Surcouf (opéra comique)

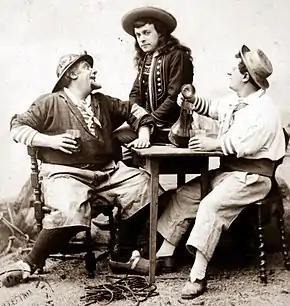
three men in early 19th-century costume, one plump and jolly, one young and dashing and one pouring humself a glass of wine

The prologue is set in 1798 in the Channel port of Saint-Malo, where the historical Surcouf was born. He is first portrayed as a young man, employed by a rich shipowner called Kerbiniou. Surcouf loves his employer's niece, Yvonne, but Kerbiniou forbids the marriage because Surcouf has no money. Resolving to earn enough to marry Yvonne, Surcouf volunteers for service in a privateer ship commanded by Maroof. Yvonne promises to wait for his return if he comes back within four years.